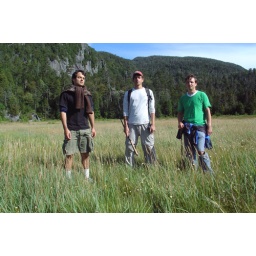
standing in the the lake field